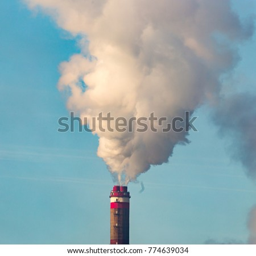
industrial smoke from the plant pollutes the air